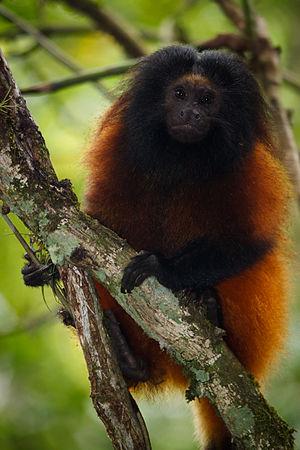
Voici la liste des primates par population.
Le Tamarin-lion à face noire ou Tamarin-lion de Caixa est une espèce de primate de la famille des Callitrichidae.